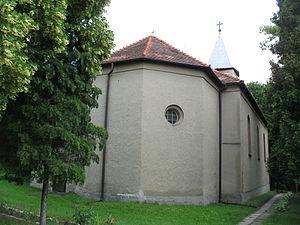
Dolné Semerovce est un village de Slovaquie situé dans la région de Nitra.